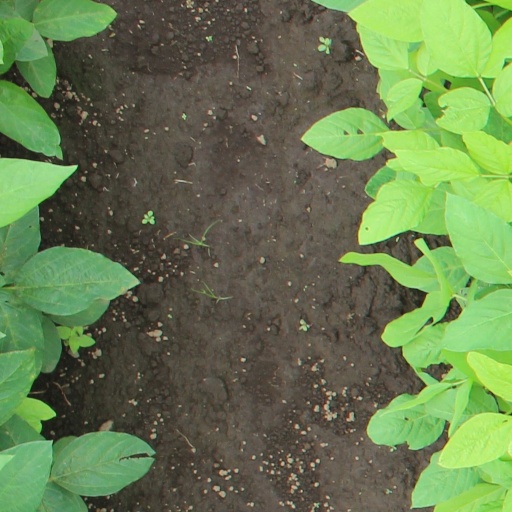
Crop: soybean